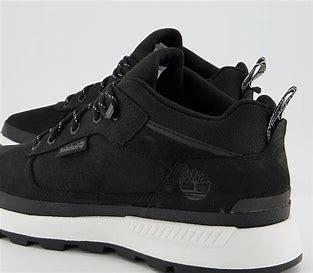
Brand: Timberland
Model: Field